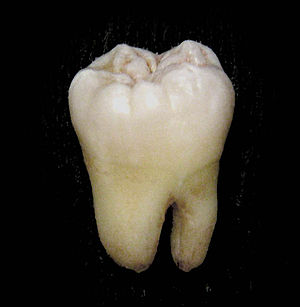
Kindtand
En visdomstand
Små kindtænder er tænder, der har en tyggeflade med to tyggeknuder. Af små kindtænder er der to i hver side både i over- og underkæbe. De små kindtænder anvendes til at tygge og findele føden med. Store kindtænder har fra fire til fem tyggeknuder og har samme funktion som de små kindtænder. Der kan findes tre store kindtænder i hver side, både i over- og underkæben. Den bageste kaldes visdomstanden.